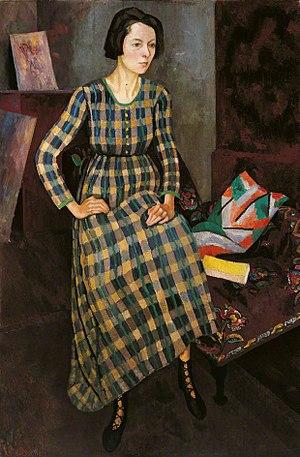
Nina Hamnett est une artiste et écrivaine galloise connue sous le nom de « Reine des Bohémiennes »